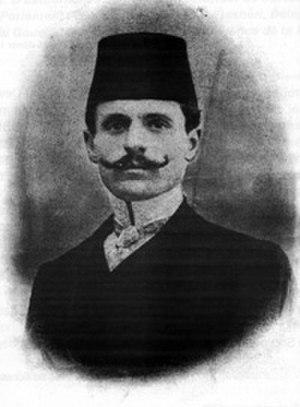
Mit'hat Bey Frashëri est un diplomate, écrivain et homme politique albanais.